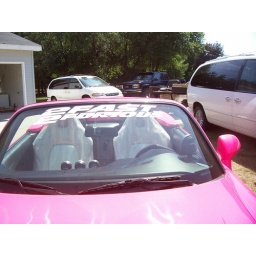
this IS the pink car that Suki drives in 2Fast 2Furious